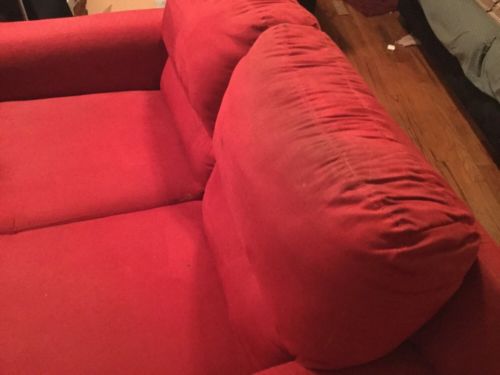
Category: sofa